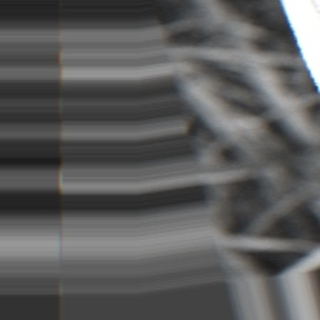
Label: sugarcane_bacterial_blight